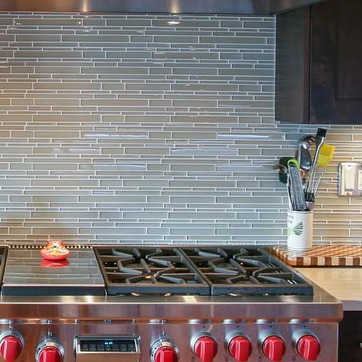
Material: tile